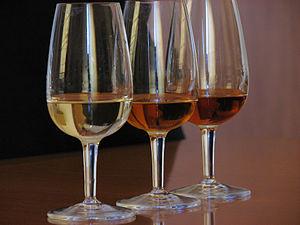
Le marsala est un vin à dénomination d'origine contrôlée produit dans la région de la ville italienne Marsala en Sicile. Vin muté en sec ou en vin de liqueur, le marsala tel qu'il est consommé aujourd'hui est issu d'une exposition au soleil similaire à celle utilisée pour le xérès en Espagne : les raisins sont récoltés en pleine maturité puis exposés au soleil pendant un ou deux jours pour concentrer le sucre.
Le vin blanc est un vin produit par la fermentation alcoolique du moût des raisins à pulpe non colorée et à pellicule blanche ou noire. Il est traité de façon à conserver une couleur jaune transparente au produit final. La grande variété des vins blancs provient de la grande quantité de cépages, des modes de vinification, mais aussi du taux de sucre résiduel.